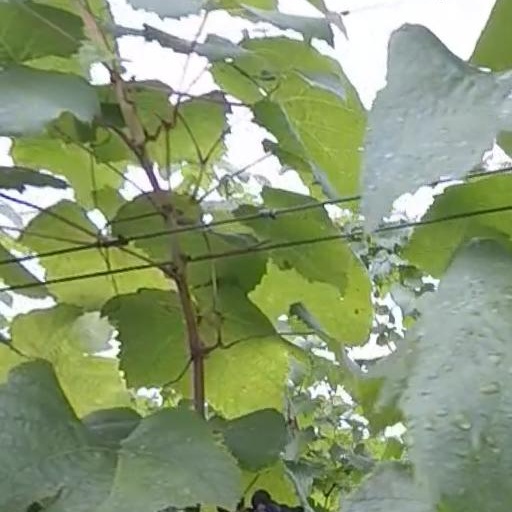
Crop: grape